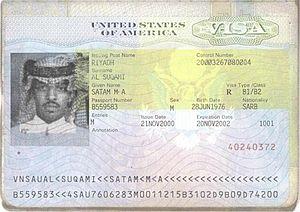
Le 11 septembre 2001, un Boeing 767-223ER assurant le vol 11 d'American Airlines est détourné par cinq terroristes d'Al-Qaïda qui font s'écraser l'avion contre la tour nord du World Trade Center à New York, qui s'effondre moins de deux heures après. Les 92 personnes à bord sont tuées ainsi que plus de 1600 personnes dans la tour nord ou dans sa chute, ce qui en fait l'accident aérien le plus meurtrier de l'histoire.
Satam al-Suqami, né le 28 juin 1976 à Riyad en Arabie saoudite et mort le 11 septembre 2001 à Manhattan aux États-Unis, est un membre d'Al-Qaïda et l'un des pirates de l'air du vol 11 American Airlines, qui a été détourné et s'est écrasé dans la première tour du World Trade Center dans le cadre des attentats du 11 septembre 2001.